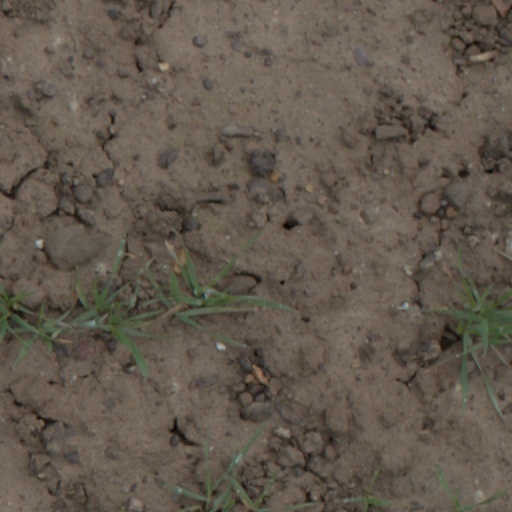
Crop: wheat